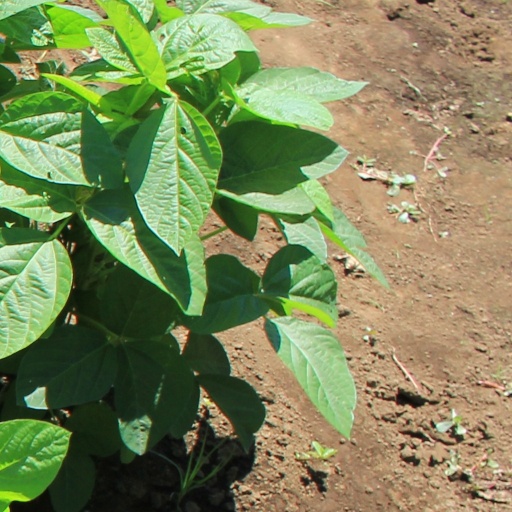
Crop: soybean